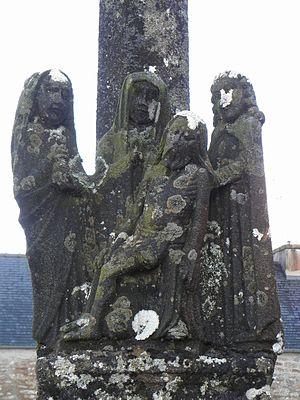
Pietà du calvaire de l'enclos paroissial de Brennilis (29) par Roland Doré.